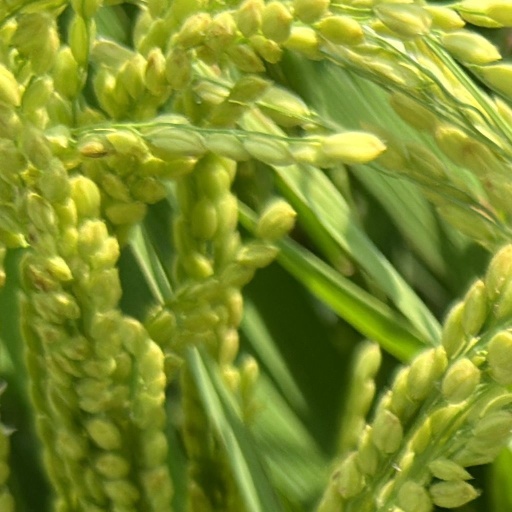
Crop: rice